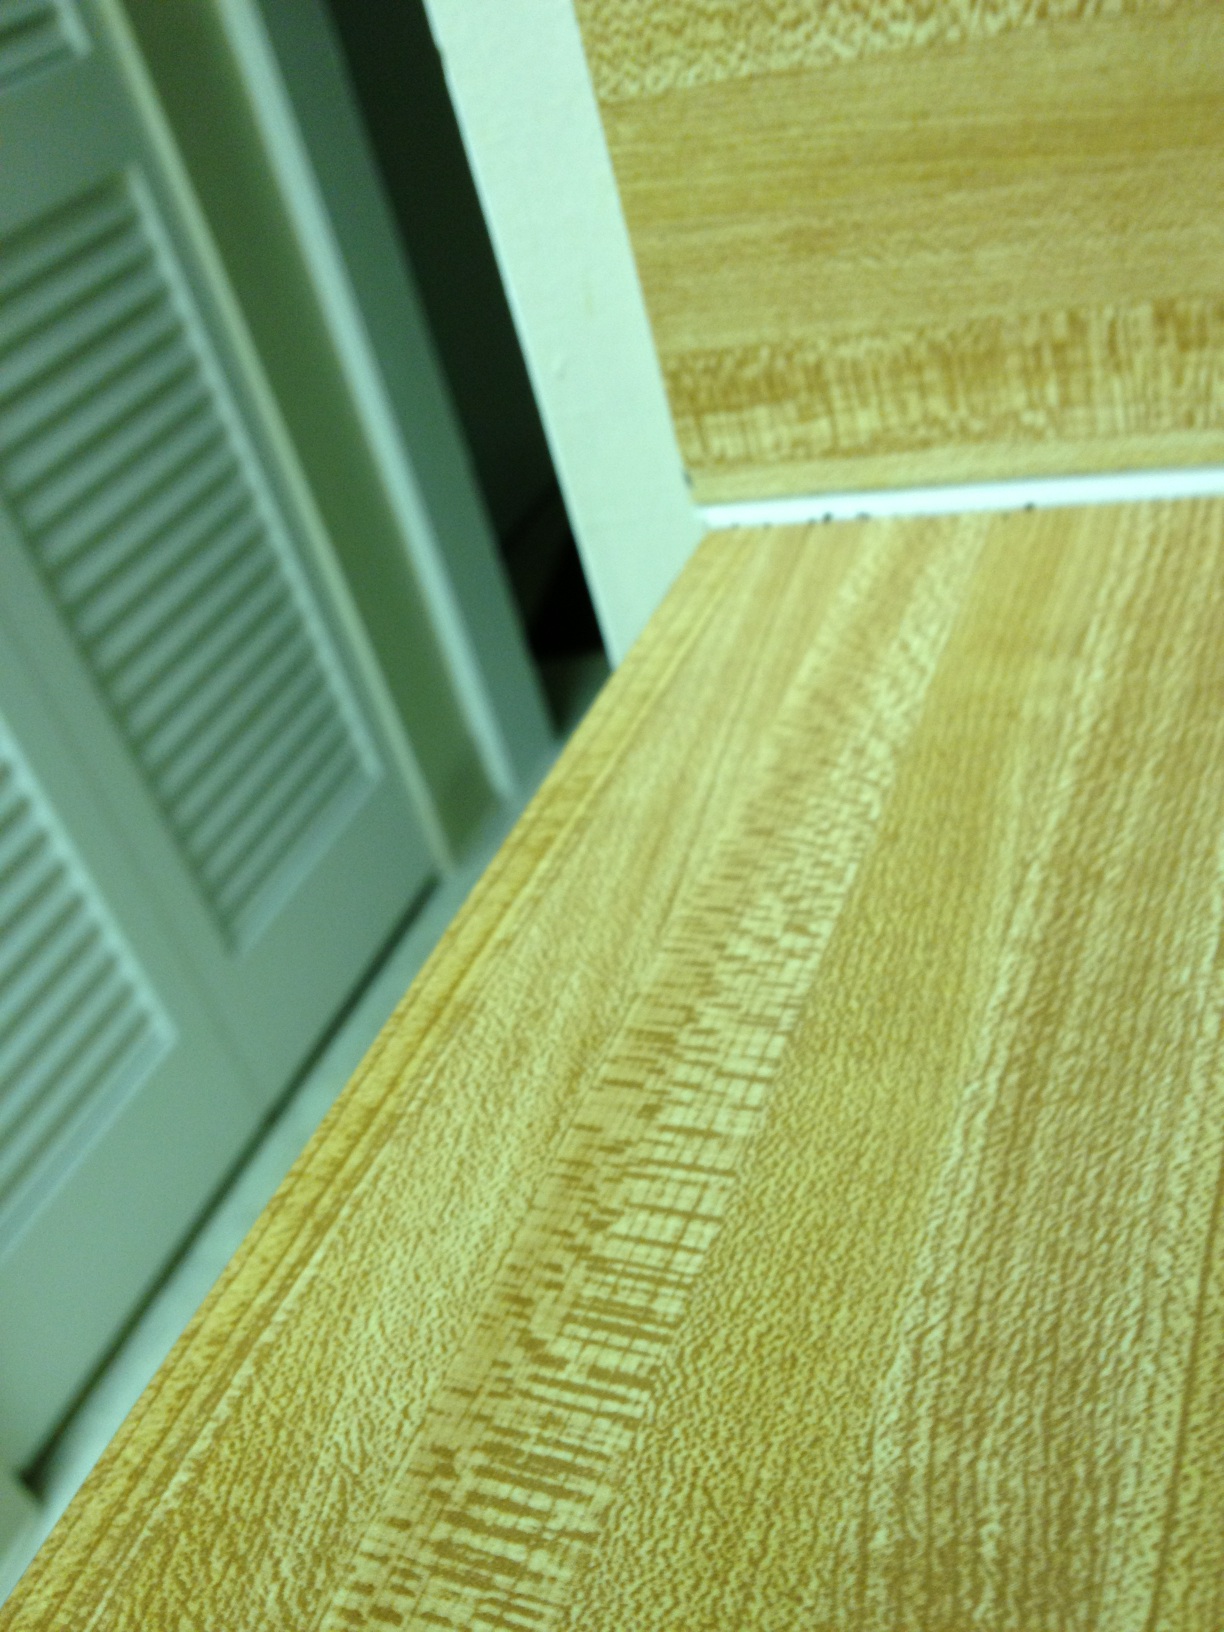Question: What kind of wine is this?
Answer: unanswerable